Žebrák Castle

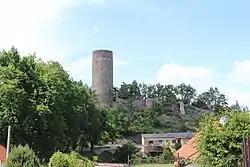
General view

Žebrák Castle is a castle ruin in the Central Bohemian Region of the Czech Republic. It is located in the municipality of Točník in the Beroun District, near the eponymous town of Žebrák. It was built by the Zajíc family. The two castles, Točník and Žebrák, make up a picturesque couple, standing almost right next to each other. Together they are protected as one national cultural monument.